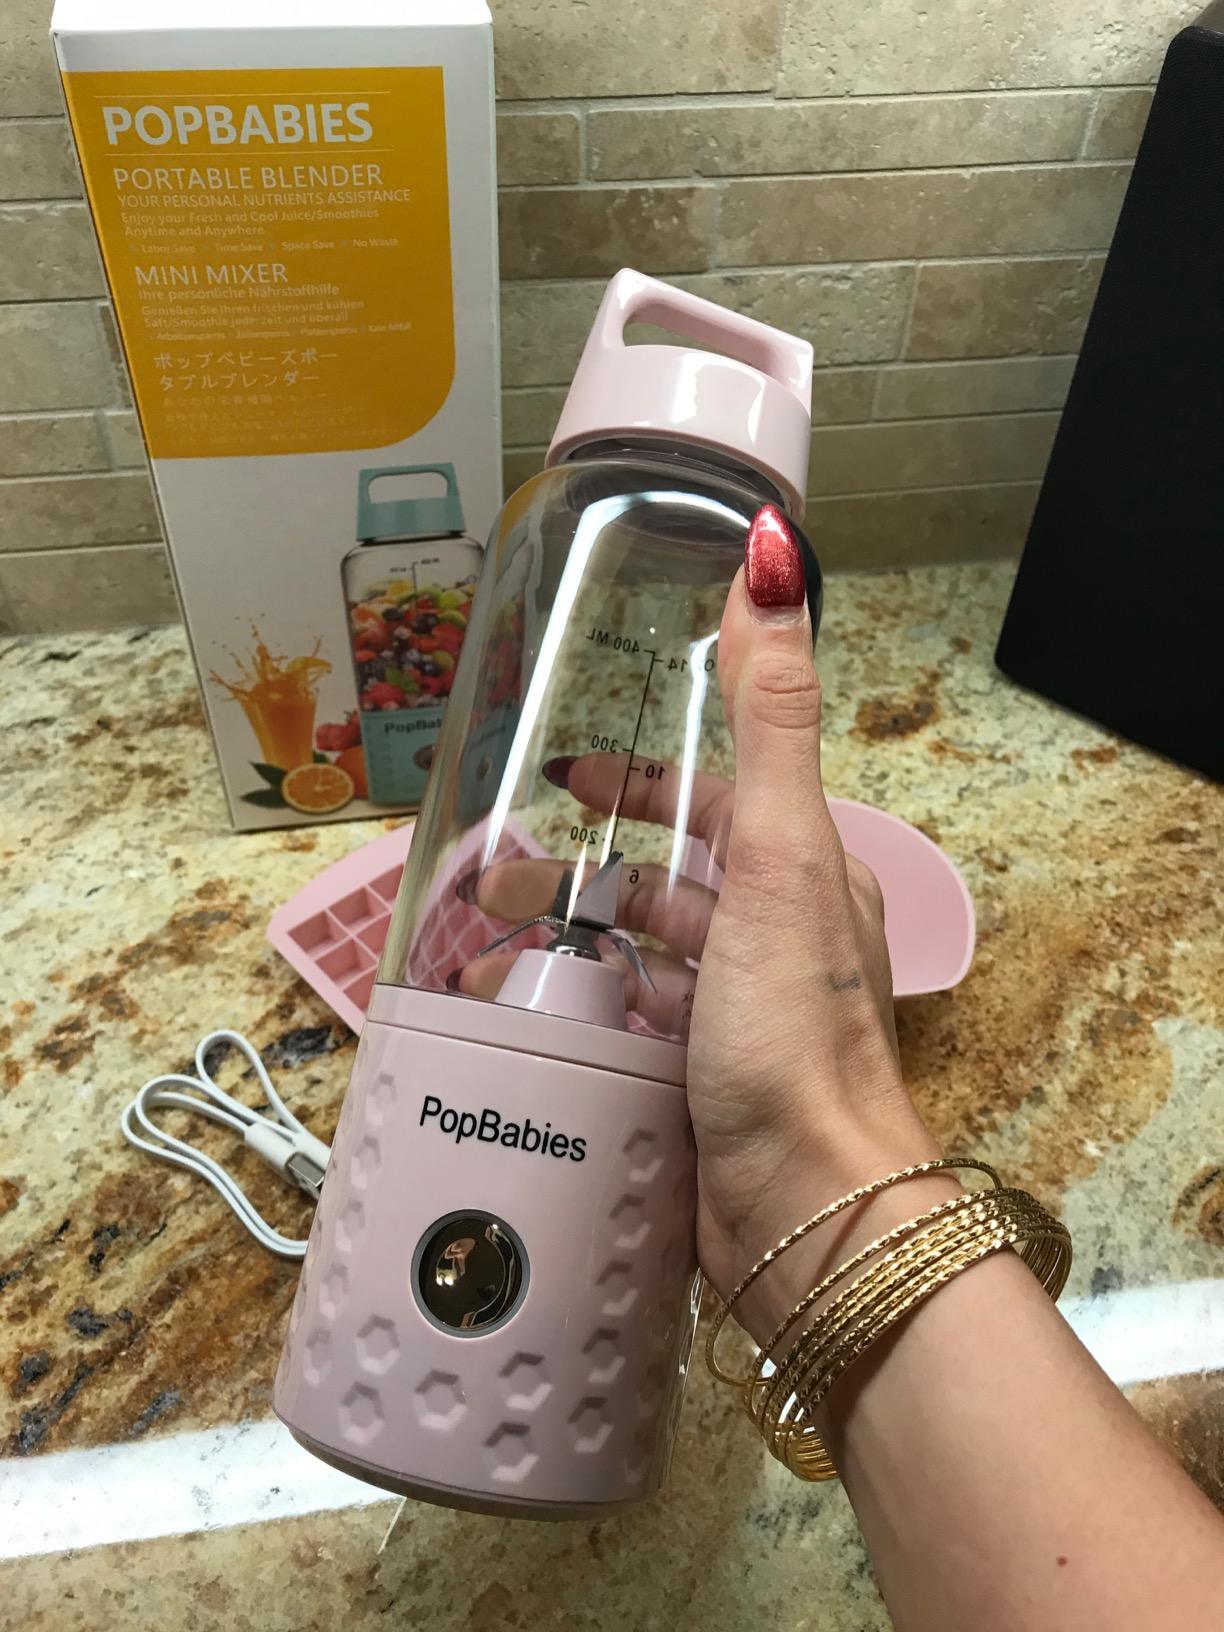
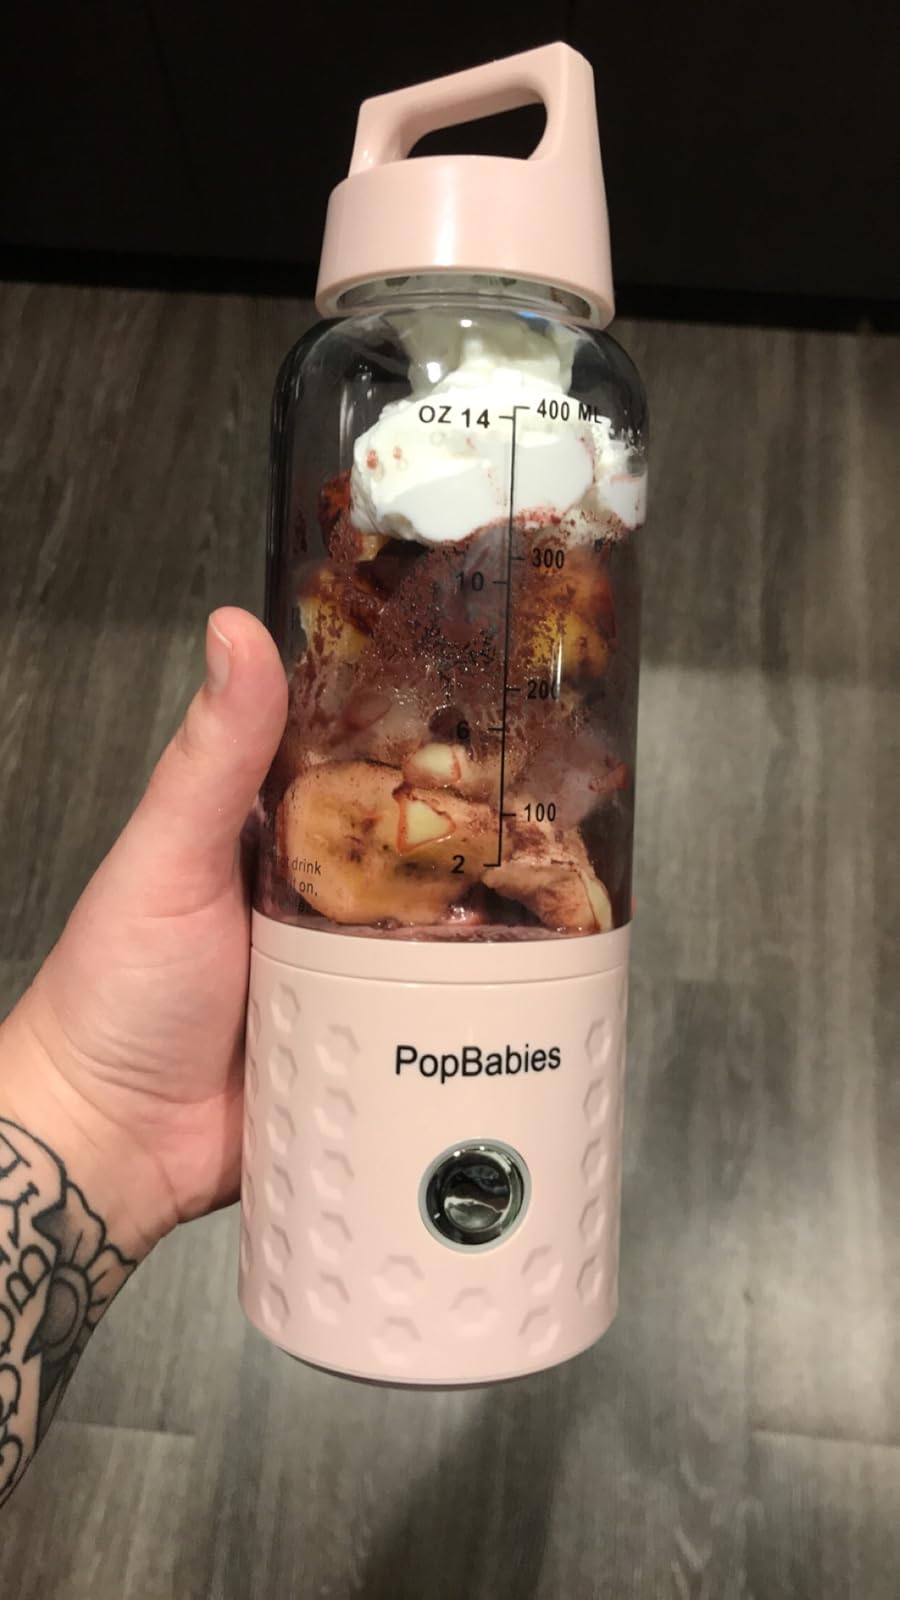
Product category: items_blender
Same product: yes